Characterz

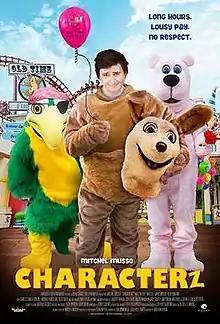

Characterz is a 2016 American comedy film. The film stars Mitchel Musso. It was funded on Indiegogo in December 2014, filmed in January 2015 in Celebration, Florida, and released on July 12, 2016.